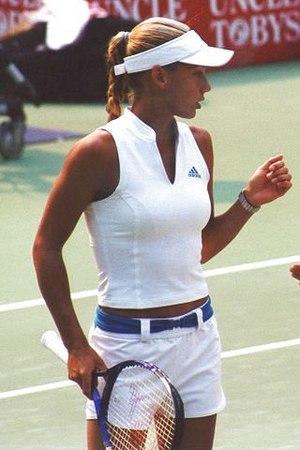
Anna Sergueïevna Kournikova, née le 7 juin 1981 à Moscou, est une joueuse de tennis russe, professionnelle de 1995 à 2003. Jamais titrée en simple sur le circuit WTA, elle atteint la 8ᵉ place mondiale en 2000. En double, elle remporte 16 titres dont deux Open d'Australie en 1999 et 2002 avec Martina Hingis. Elle entame ensuite une carrière de mannequin.